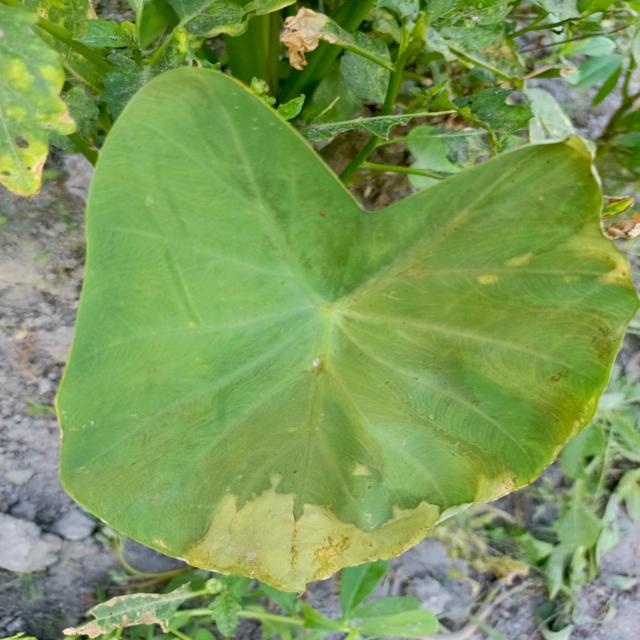
Label: Mid_Blight